Seleucus I Nicator

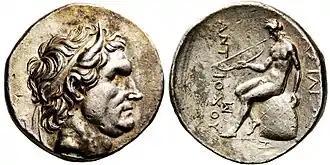
Tetradrachm of Antiochus I. Obverse shows the bust of Seleucus I, with bull's horns. The reverse shows Apollo seated on omphalos, holding bow. Greek legend reads: BAΣIΛEΩΣ ANTIOXOY, "Basileōs Antiochou", "of king Antiochus".

The war elephants Seleucus received from Chandragupta proved to be useful when the Diadochi finally decided to deal with Antigonus. Cassander, Seleucus and Lysimachus defeated Antigonus and Demetrius in the battle of Ipsus. Antigonus fell in battle, but Demetrius escaped. After the battle, Syria was placed under Seleucus' rule. He understood Syria to encompass the region from the Taurus mountains to Sinai, but Ptolemy had already conquered Palestine and Phoenicia. In 299 BC, Seleucus allied with Demetrius and married his daughter Stratonice. Stratonice was also the daughter of Antipater's daughter Phila. Seleucus had a daughter by Stratonice, who was also called Phila.